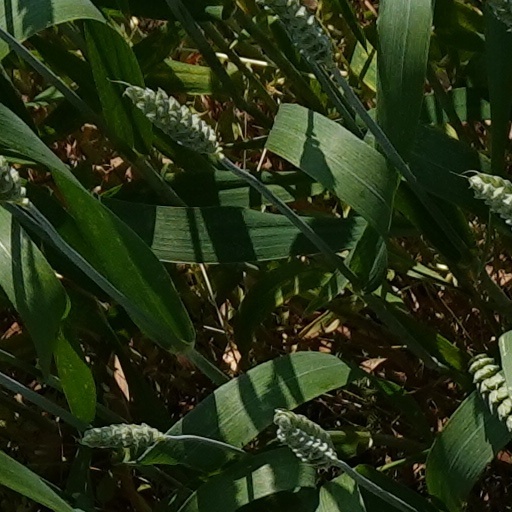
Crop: wheat